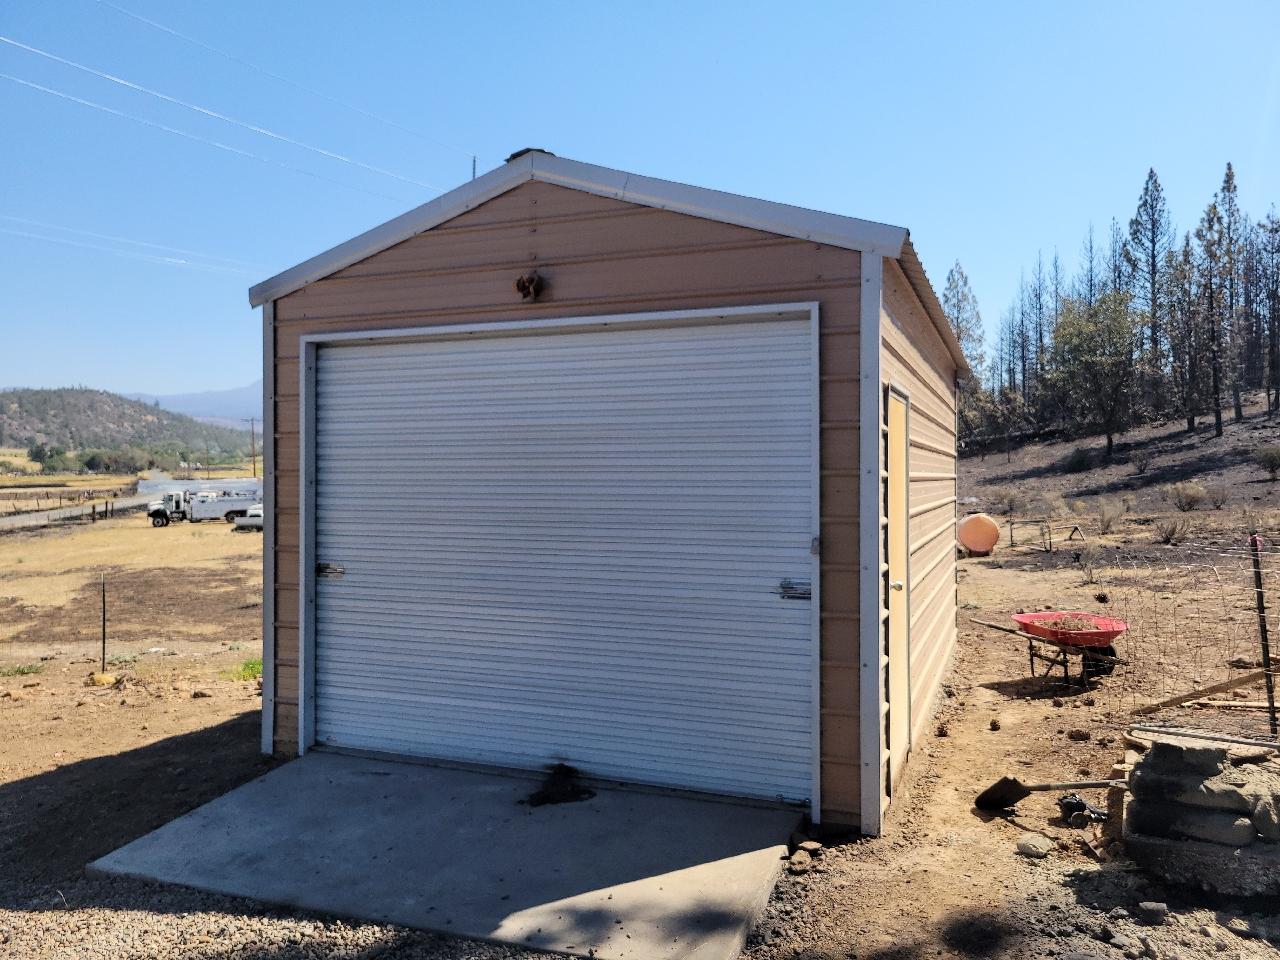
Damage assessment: affected